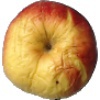
Label: red_yellow_apple